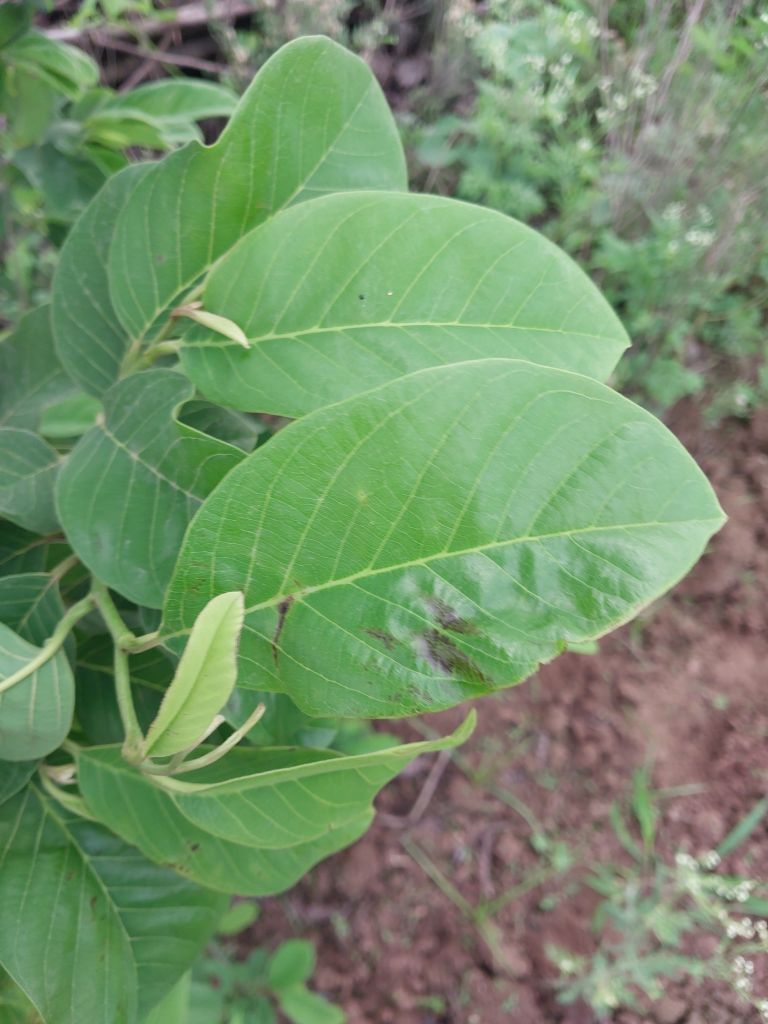
Disease label: Leaf spot on Leaves